1902 eruption of Mount Pelée

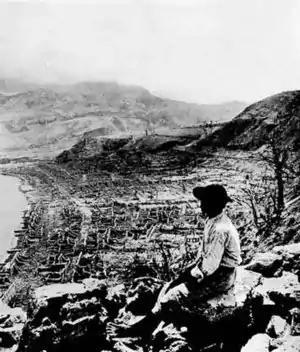
Remains of Saint-Pierre

I felt a terrible wind blowing, the earth began to tremble, and the sky suddenly became dark. I turned to go into the house, with great difficulty climbed the three or four steps that separated me from my room, and felt my arms and legs burning, also my body. I dropped upon a table. At this moment four others sought refuge in my room, crying and writhing with pain, although their garments showed no sign of having been touched by flame. At the end of 10 minutes one of these, the young Delavaud girl, aged about 10 years, fell dead; the others left. I got up and went to another room, where I found the father Delavaud, still clothed and lying on the bed, dead. He was purple and inflated, but the clothing was intact. Crazed and almost overcome, I threw myself on a bed, inert and awaiting death. My senses returned to me in perhaps an hour, when I beheld the roof burning. With sufficient strength left, my legs bleeding and covered with burns, I ran to Fonds-Saint-Denis, six kilometers from Saint-Pierre.